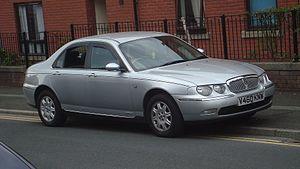
La Rover 75 est une berline de type familiale et routière haut-de-gamme produite par le constructeur automobile britannique Rover de 1999 à 2005 et destinée à remplacer les 600 et 800.